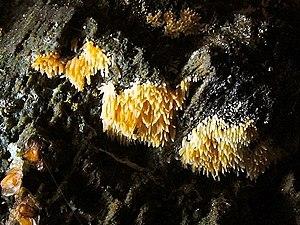
Mucronella, en français petite pointe, est un genre de champignons de la famille des Clavariaceae. Il comporte une vingtaine d'espèces en 1874.
Le sporophore, appelé aussi sporocarpe ou autrefois carpophore, est l'appareil reproducteur des champignons dits supérieurs. C'est, dans le langage populaire et littéraire, l'organe de la « fructification » du champignon et pas seulement du mycélium des champignons. Il contient les sporocystes qui se différencient dans l'hyménium et qui produisent par reproduction sexuée des méiospores, sous diverses formes.
Les Clavariaceae forment une famille de champignons basidiomycètes de l'ordre des Agaricales. Elle est constituée actuellement de sept genres qui présentent tous des formes clavaroïdes, mais que l'on différencie principalement par leur forme : ils peuvent être verticaux, ramifiés, arborescents, résupinés, suspendus ou minuscules.